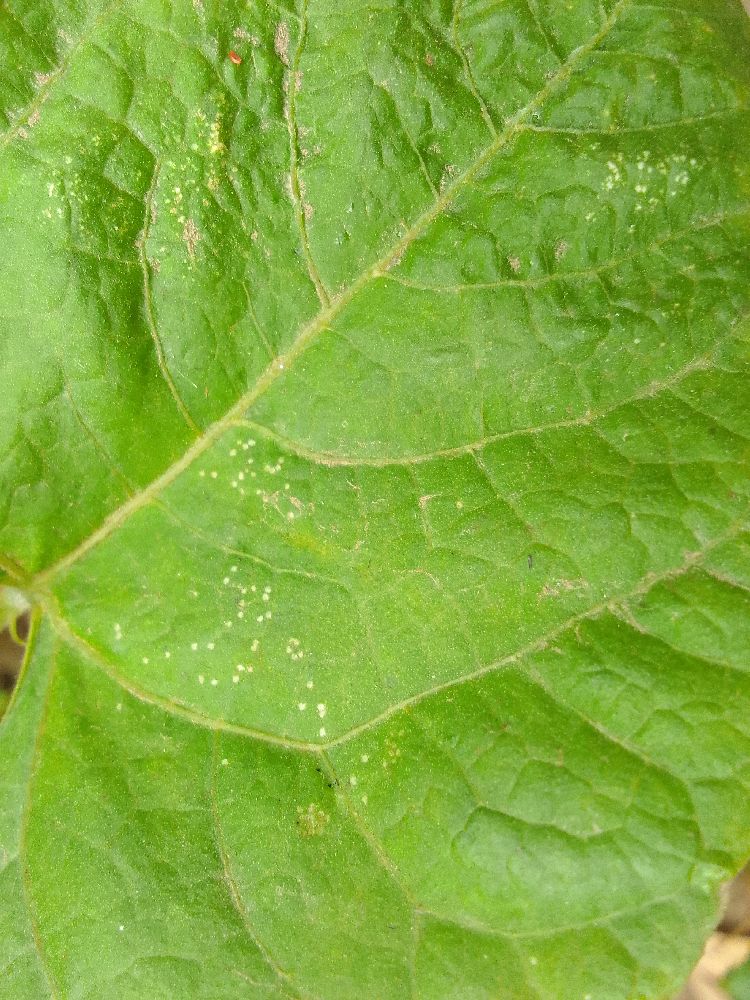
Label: healthy